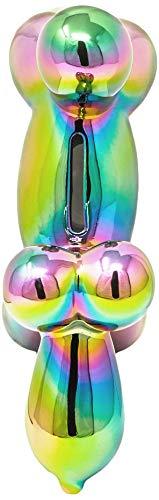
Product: Interior Illusions Plus ii00426sm Coin, Piggy Banks, Home Décor, Iridescent
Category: Toys & Games | Novelty & Gag Toys | Money Banks
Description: Color: Iridescent.
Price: $30.42
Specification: ProductDimensions:7.5x2x7.5inches|ItemWeight:1pounds|ShippingWeight:1.04pounds(Viewshippingratesandpolicies)|Manufacturer:InteriorIllusionsPlus|ASIN:B07M9D1SBL|Itemmodelnumber:ii00426sm